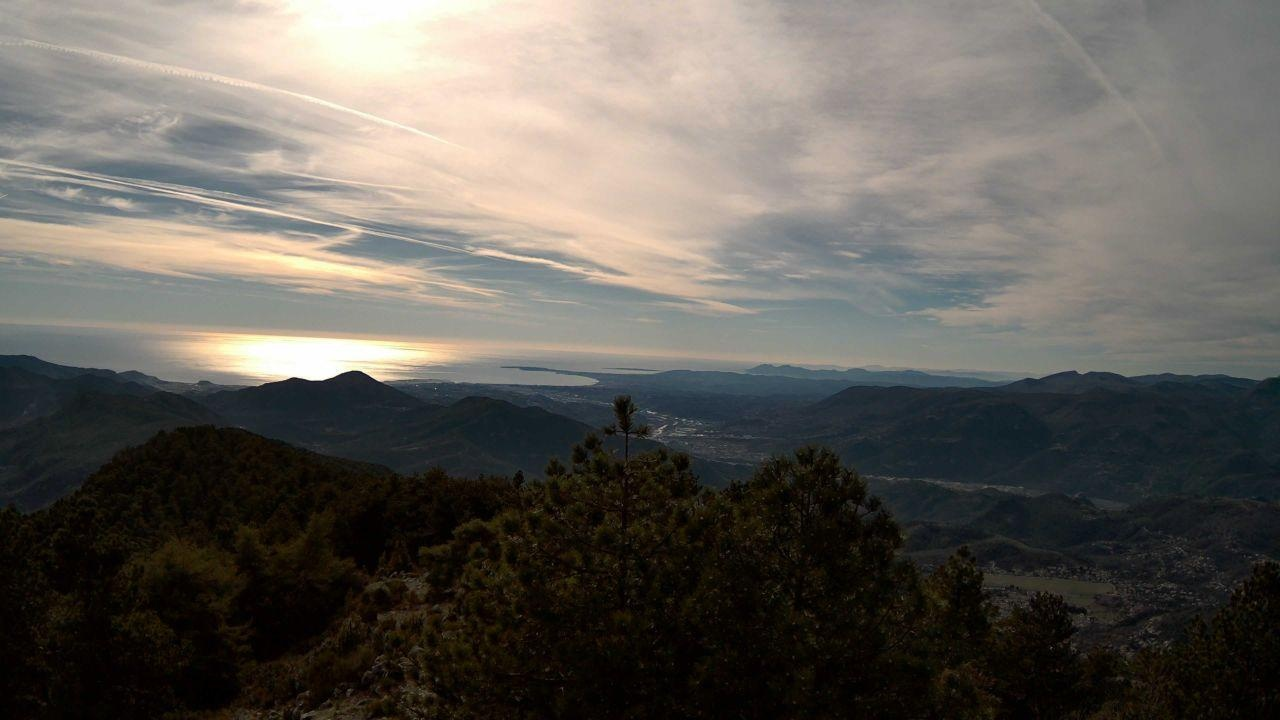
Fire: no
Smoke: yes